Cuisine of Corsica

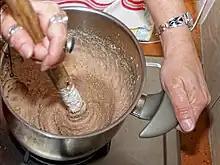
Chestnut flour is the main ingredient of

Large-scale cultivation of the chestnut tree was introduced in Corsica during the Genoese domination. Rich in calories, the fruits were plucked (without gloves) and dried, and placed on a wooden grating above a fire for one month: this fire, placed on a dry clay base 1 m wide and 20 cm thick, smokes also the charcuterie and heats the house. After that, they were ground to produce chestnut flour, which gets an unmistakable smoke flavour from this process. The unplucked chestnuts are eaten by the pigs foraging in the forest. They are additionally fed with chestnut flour, so that their meat acquires a characteristic taste. Used to prepare polenta and cakes, this flour was the basic staple food. The importance of chestnut in Corsican life can be seen from the fact that during a traditional wedding lunch taking place in 19th century Castagniccia, not less than 22 different courses were prepared using chestnuts as the main ingredient.